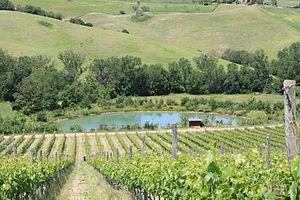
Le Vino Nobile di Montepulciano est un vin rouge italien d'appellation d'origine contrôlée et garantie.